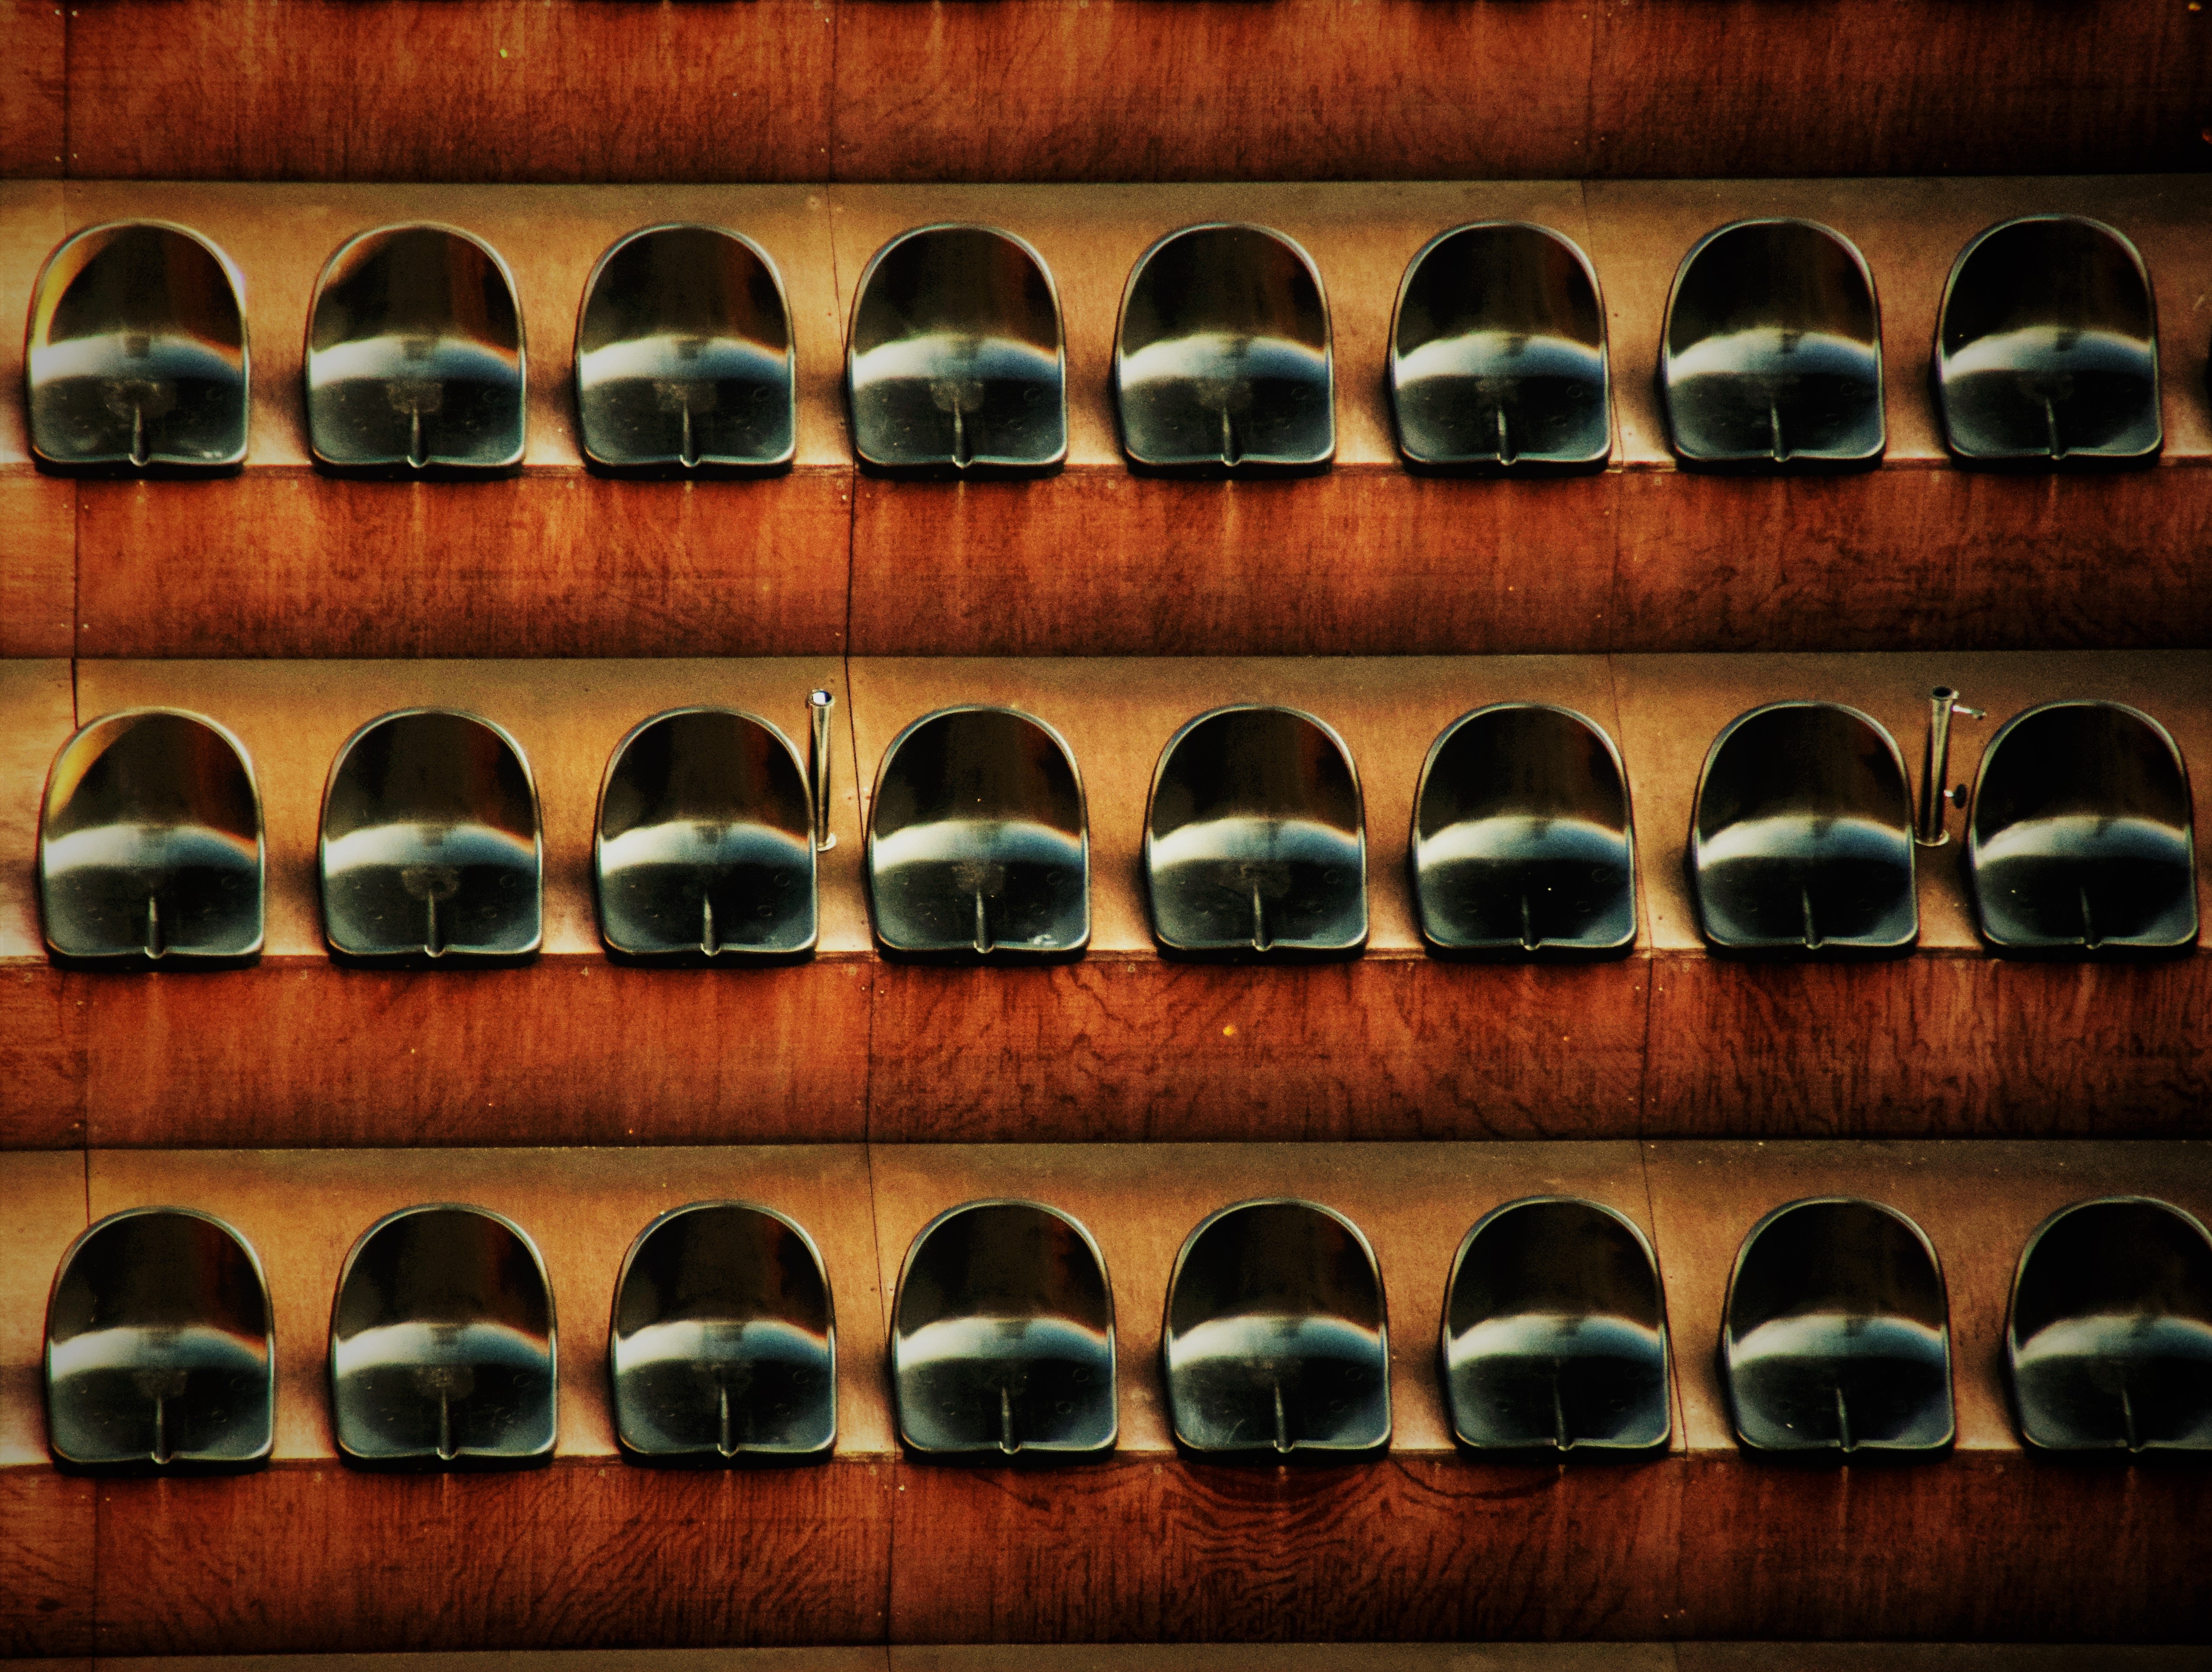
chair, color, musical instrument, series, cinema, flute, rows of chairs, chair series, string instrument, bowed string instrument, woodwind instrument